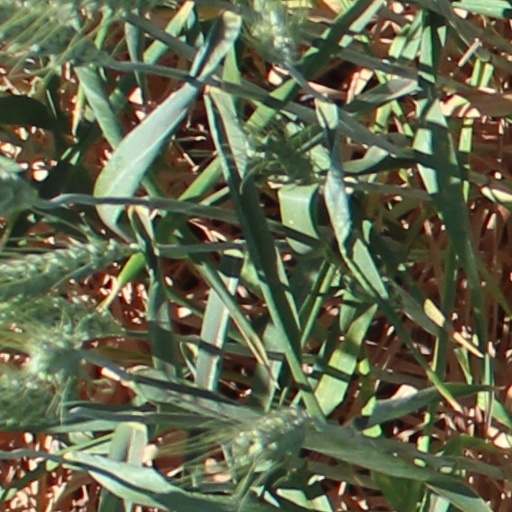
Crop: wheat